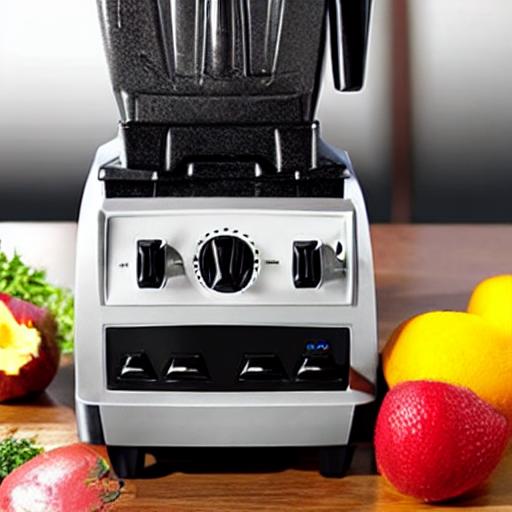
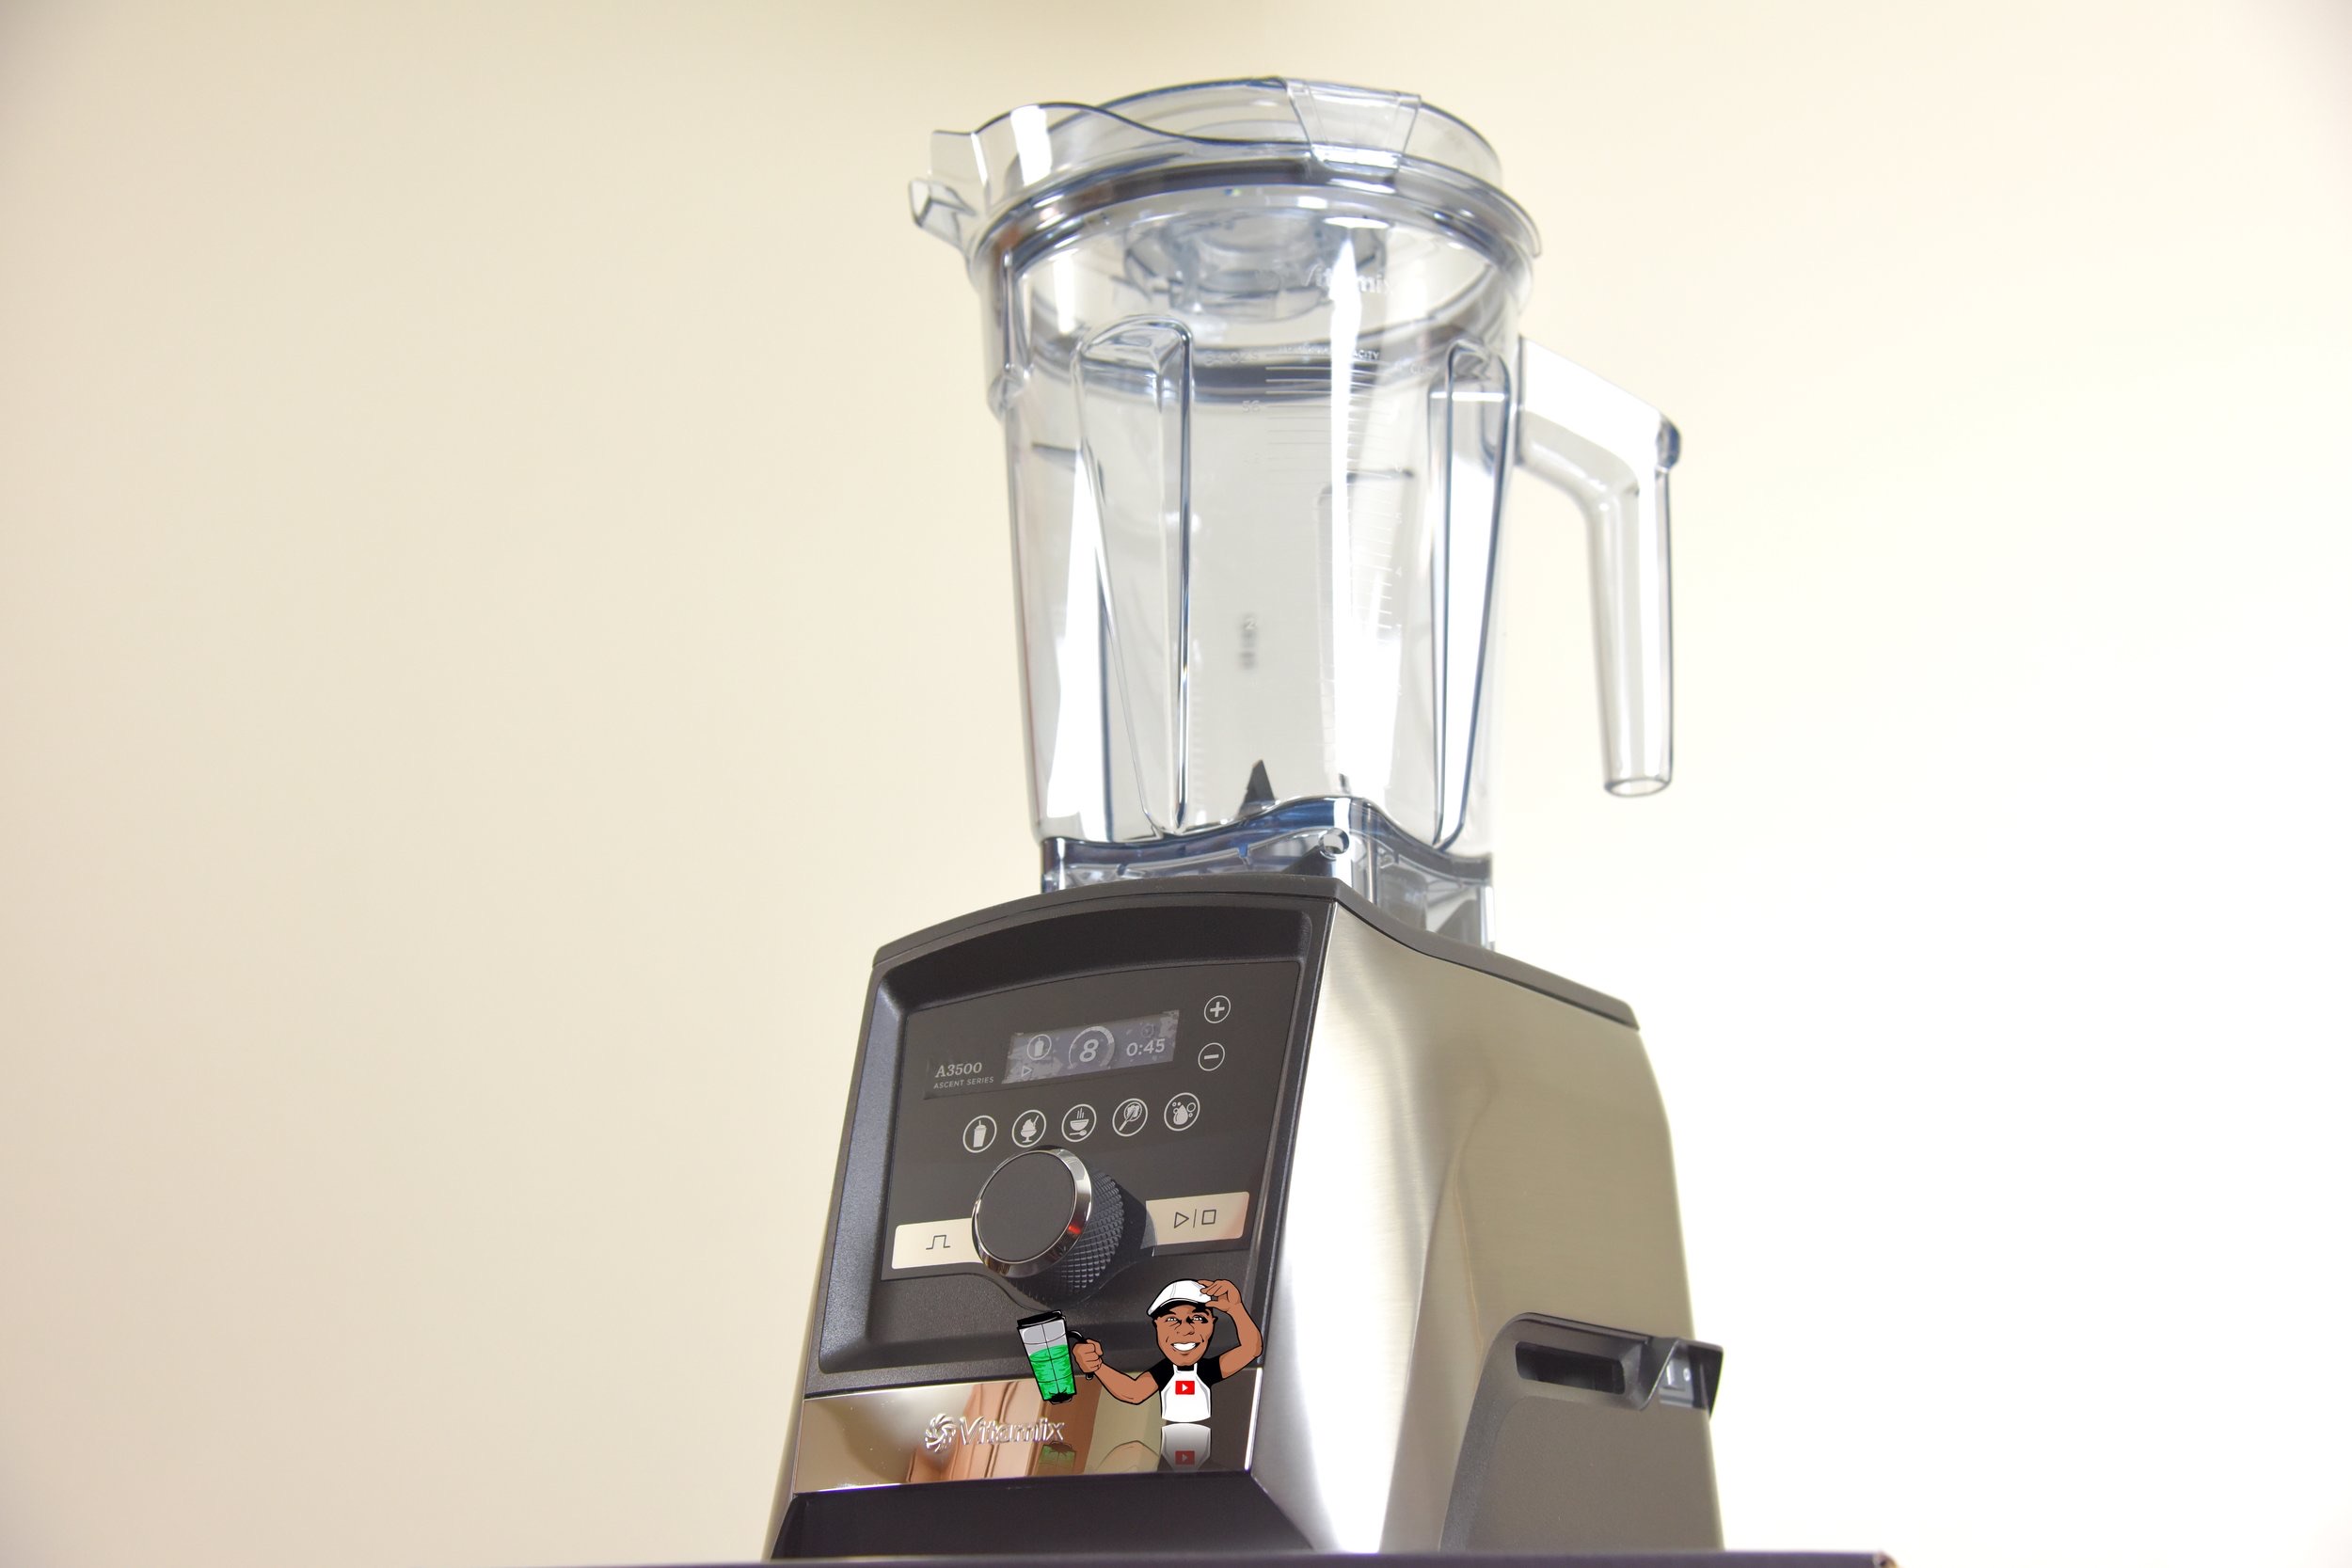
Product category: items_blender
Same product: no